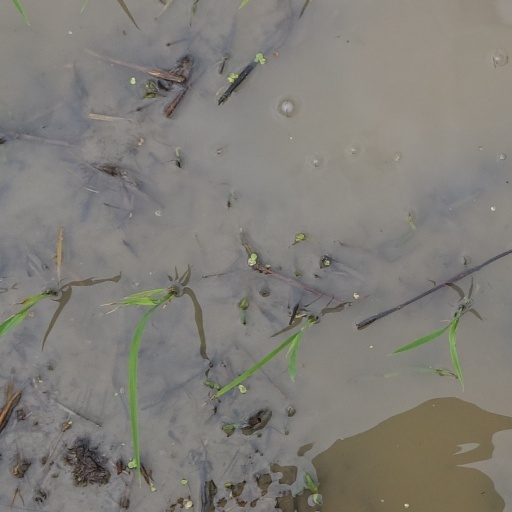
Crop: rice